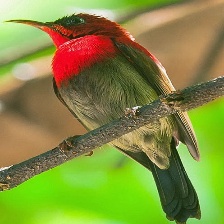
Species: CRIMSON SUNBIRD
Scientific name: AETHOPYGA SIPARAJA